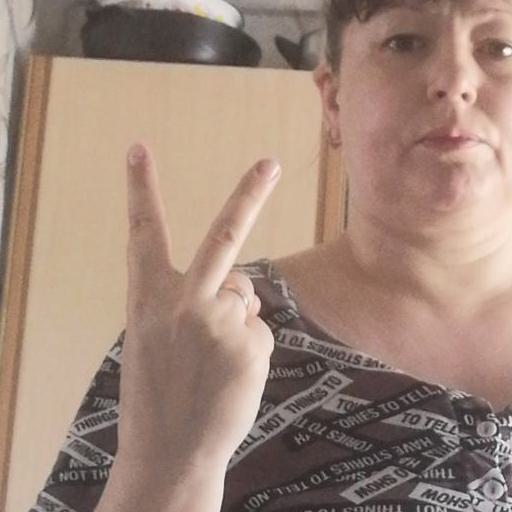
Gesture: peace_inverted